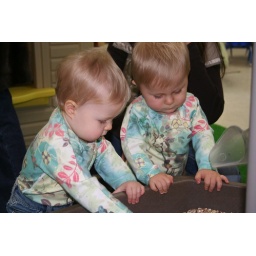
Sweet P and her shirt buddy Drew diggin' in the sand